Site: brandenburg
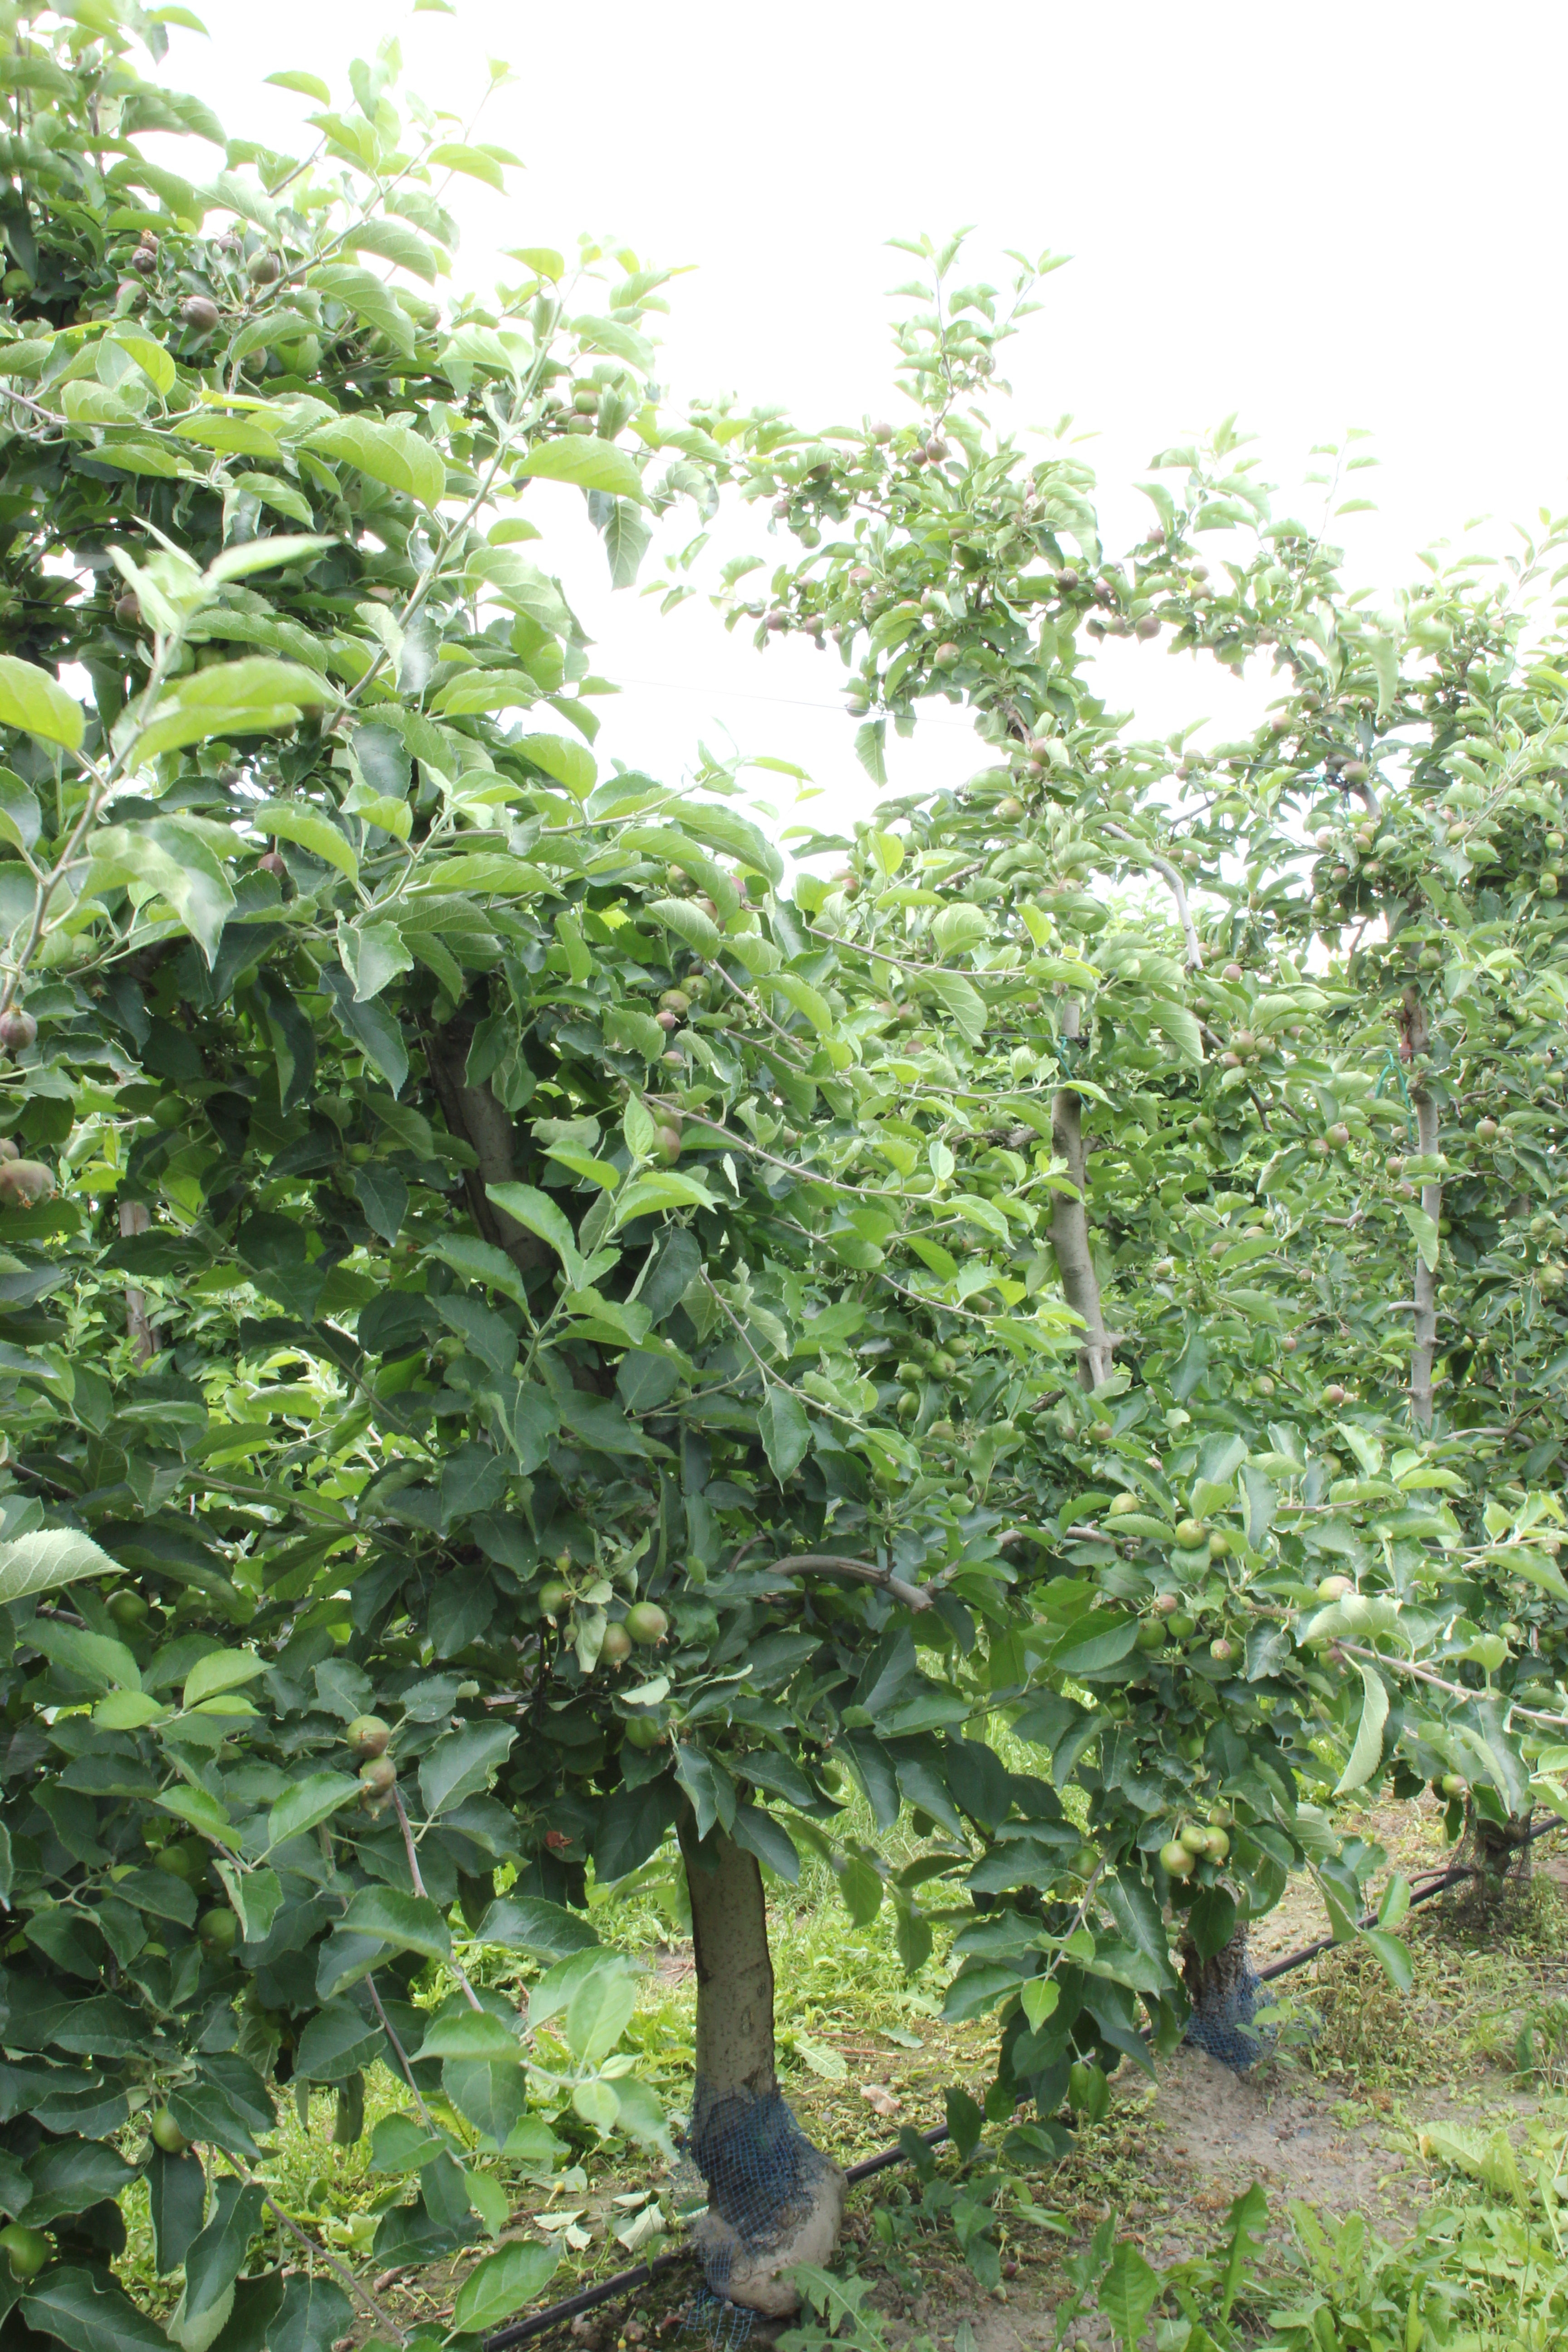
Growth stage (BBCH 73): Development of fruit